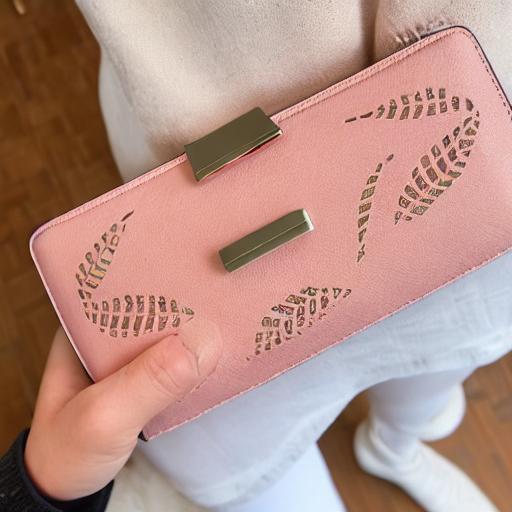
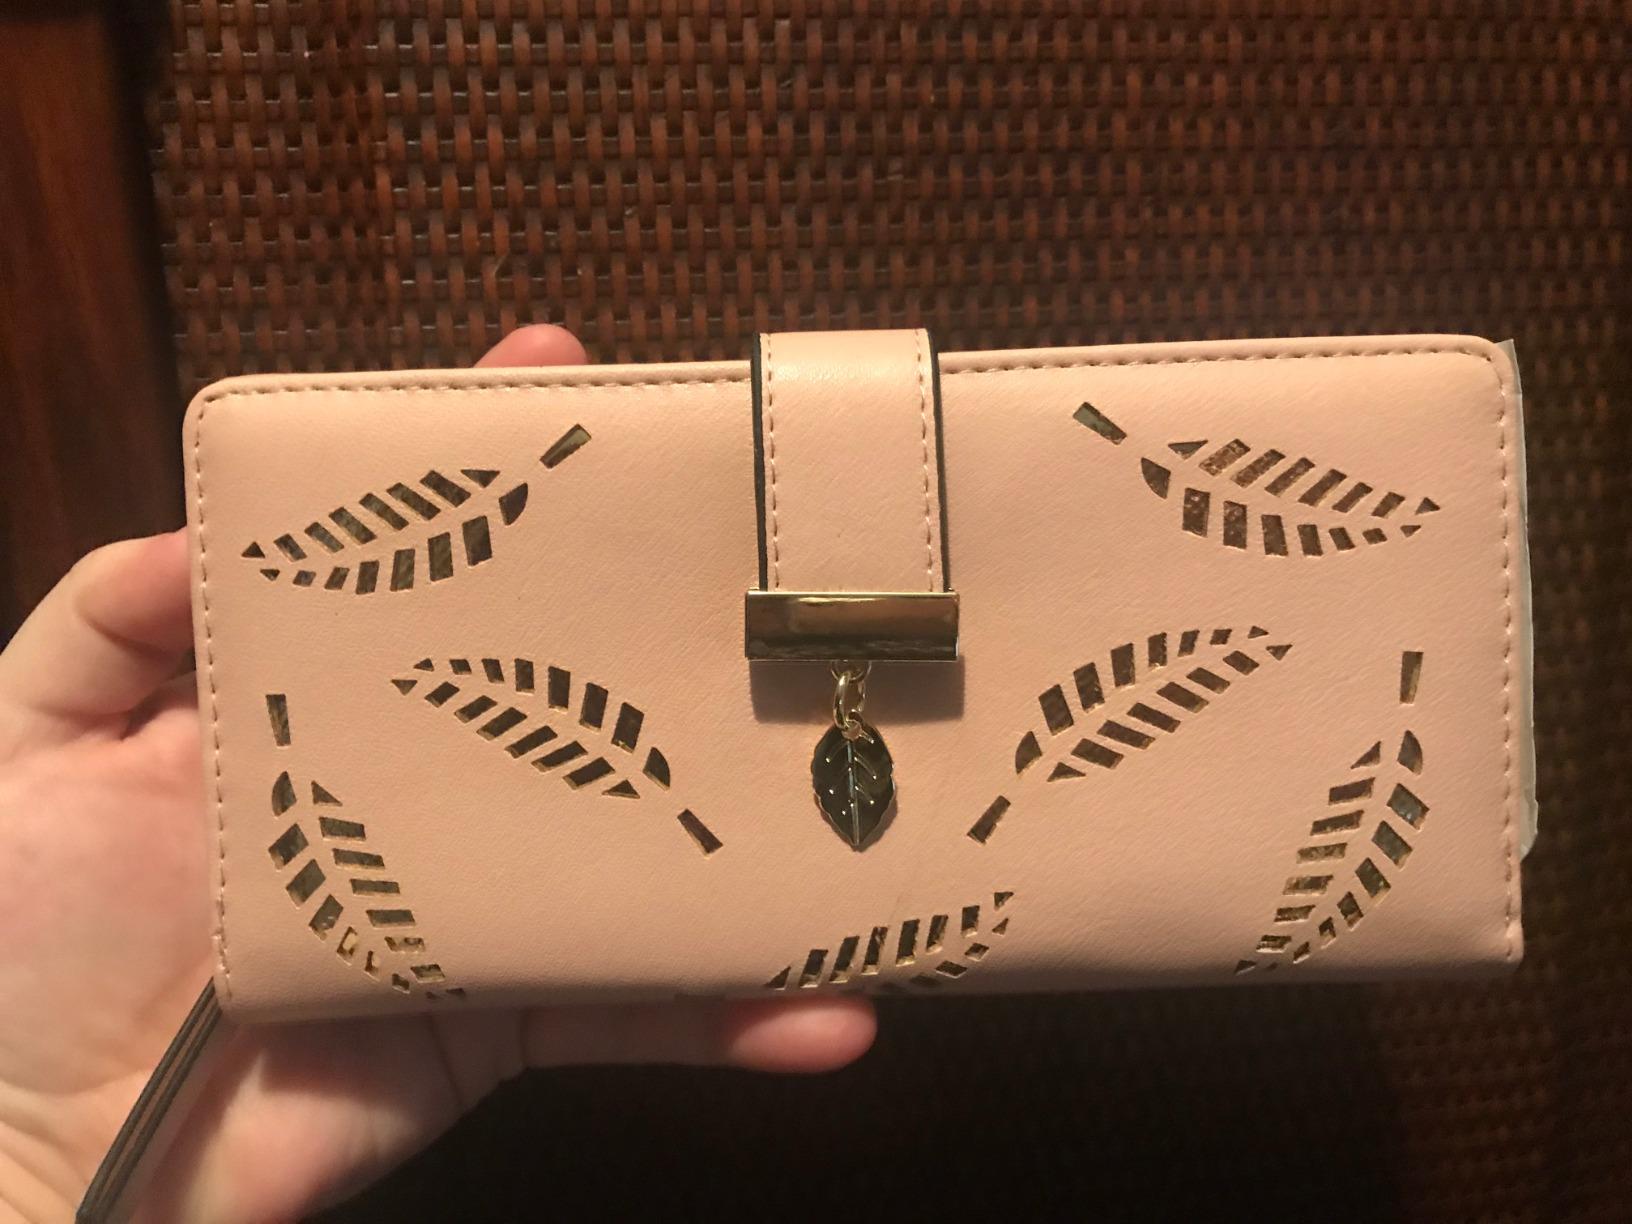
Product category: accessories_handbag
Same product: no